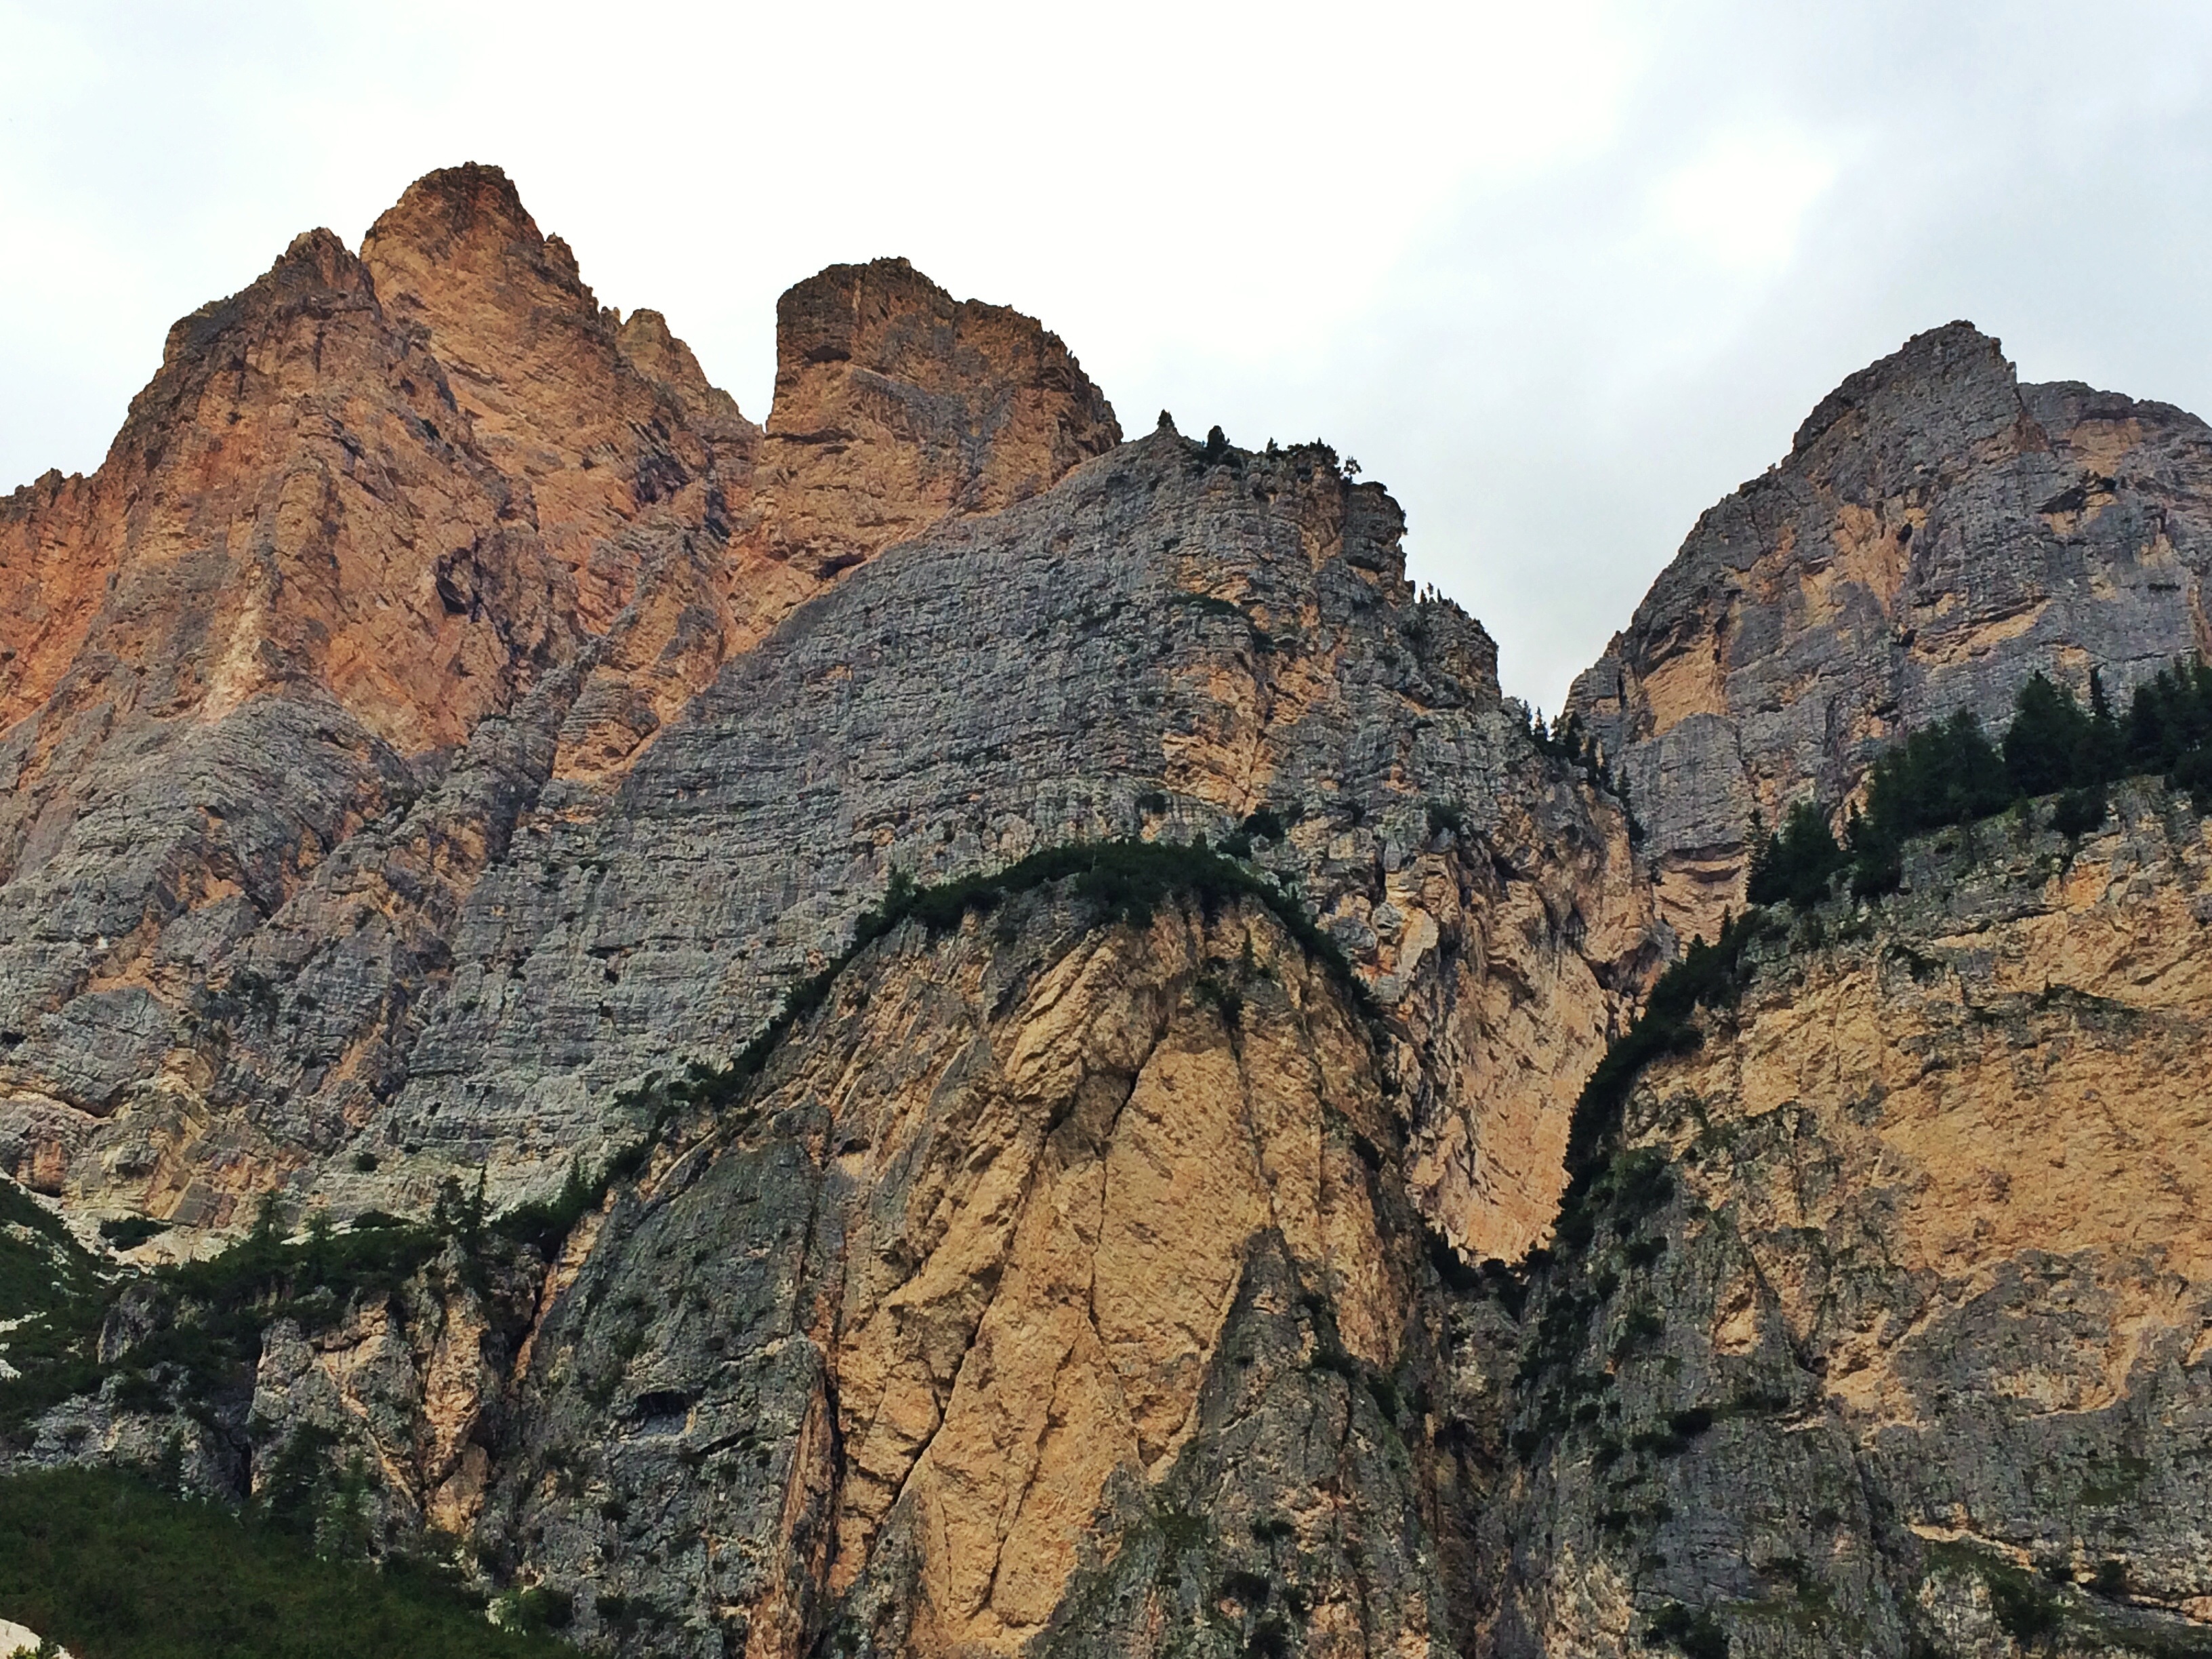
landscape, tree, rock, wilderness, mountain, valley, mountain range, summer, formation, cliff, arch, terrain, material, ridge, geology, plateau, wadi, dolomites, landform, ancient history, geographical feature, mountainous landforms